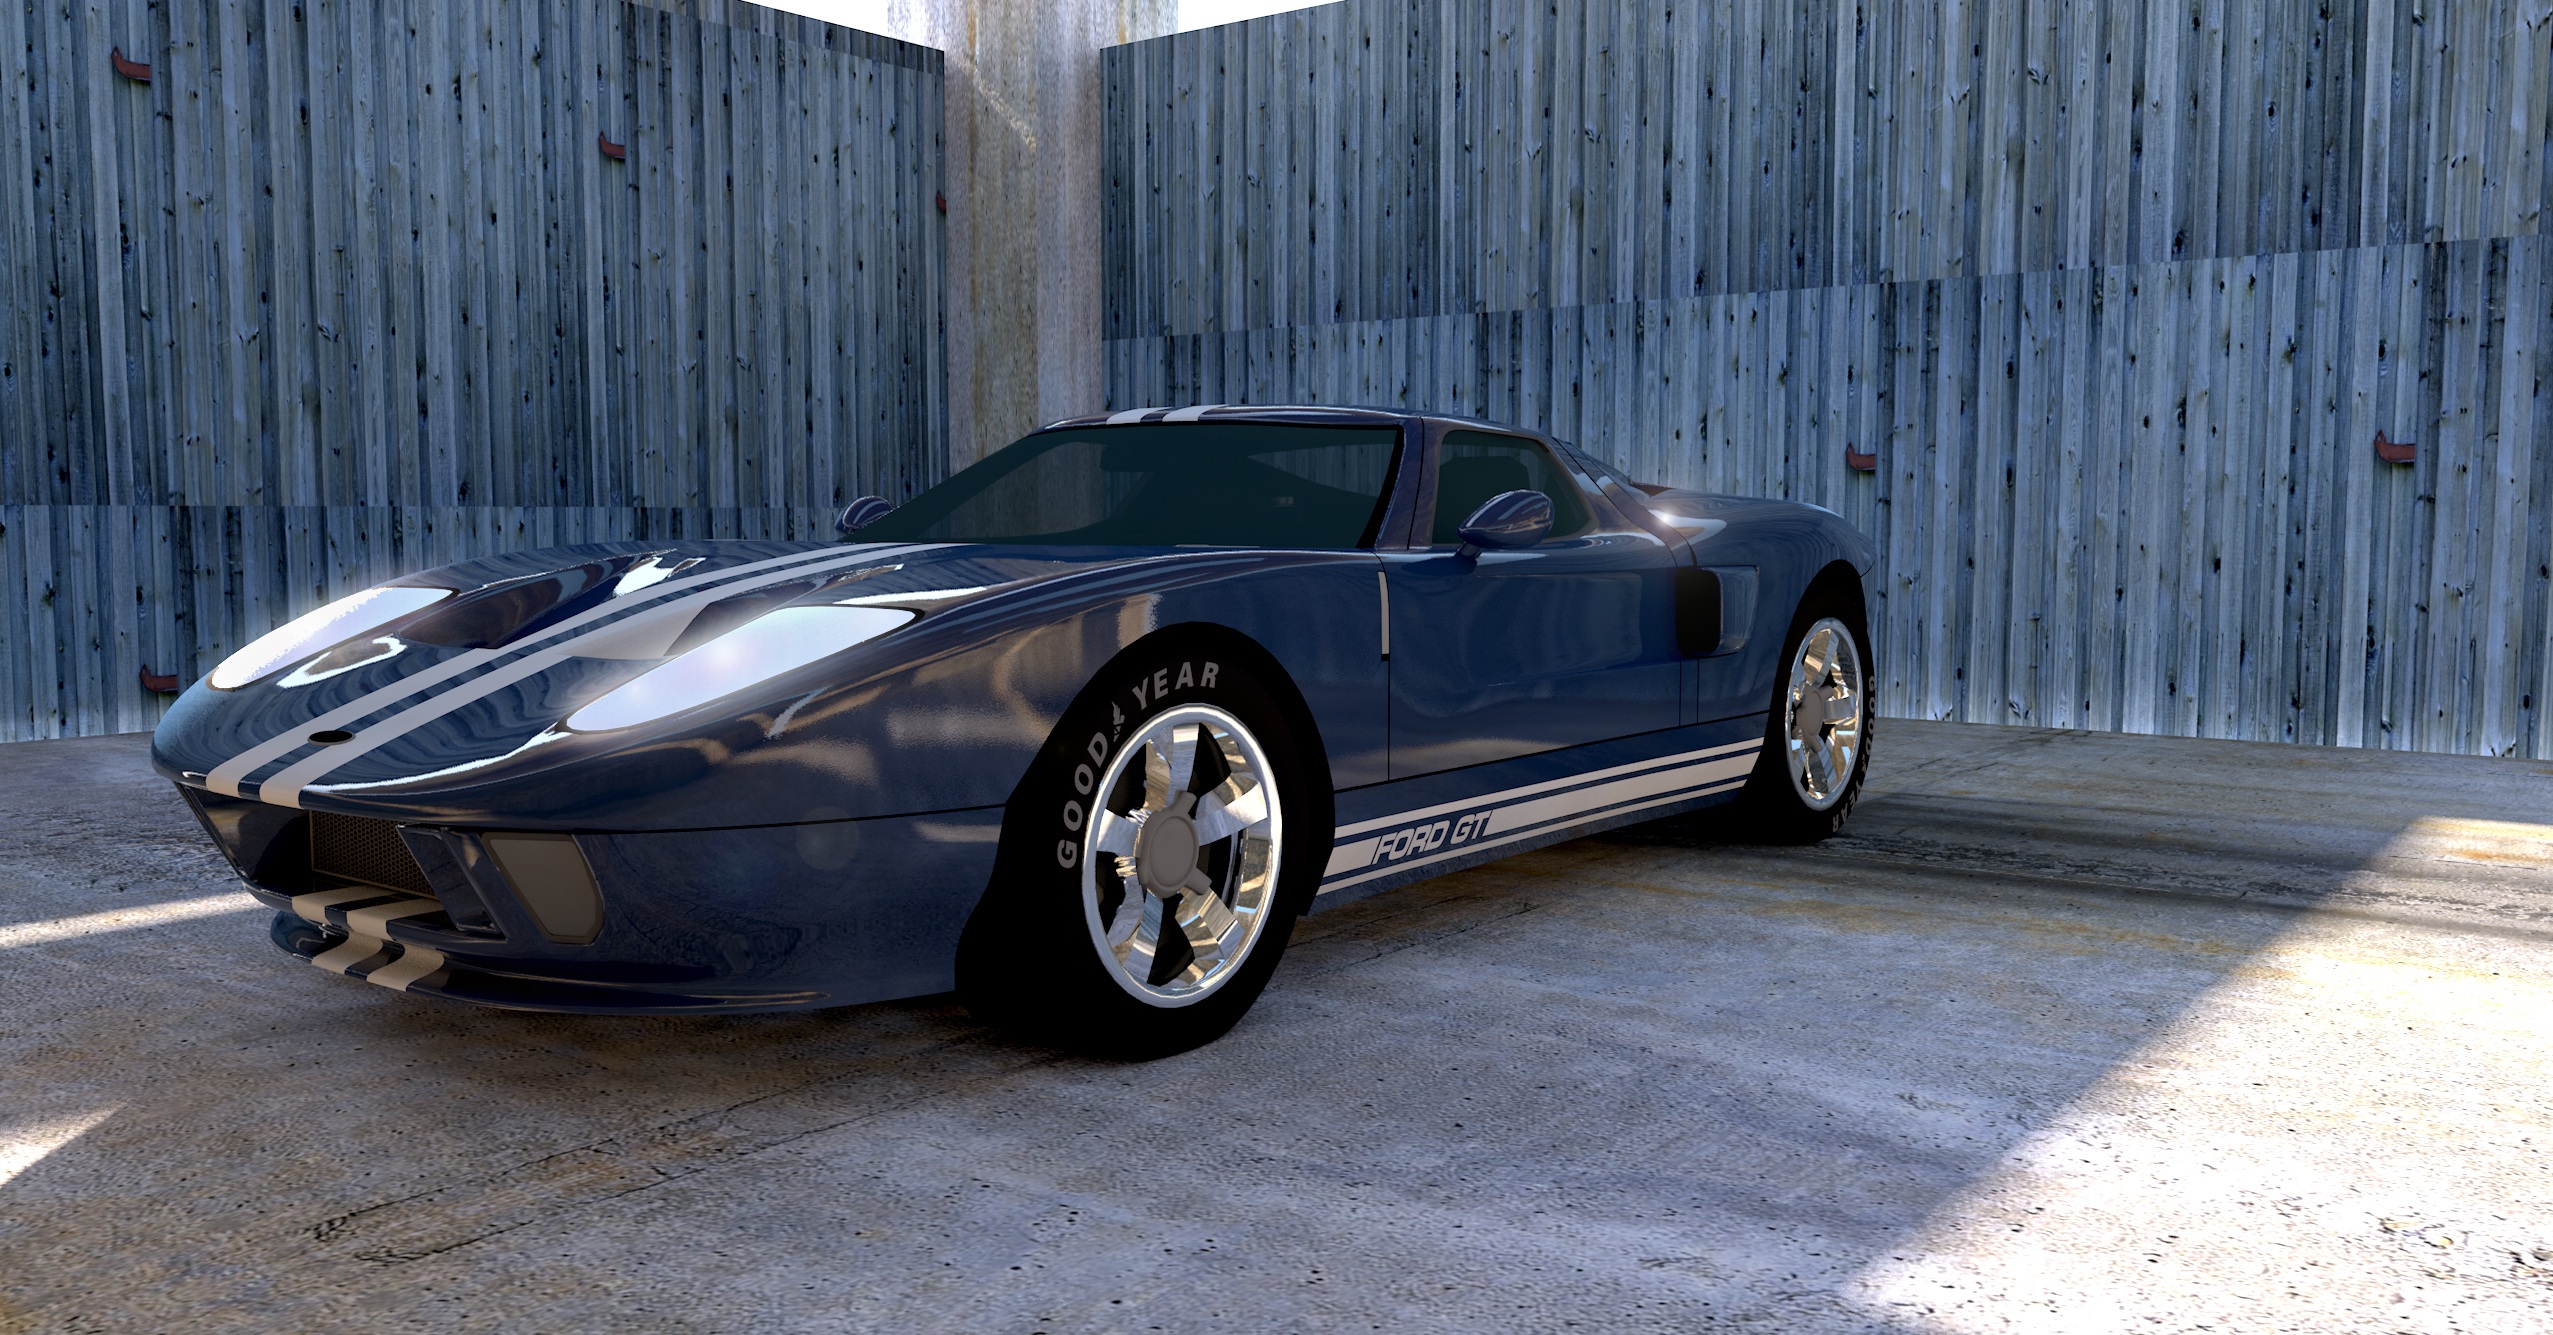
sport, car, wheel, automobile, vehicle, hall, shadow, machine, monochrome, sports car, concrete wall, race car, supercar, 3d, autos, metallic, computer graphics, racing car, contour, 3d model, finish, rendering, 3d visualization, gt ford, sun reflections, blue metallic, land vehicle, automobile make, automotive exterior, automotive design, luxury vehicle